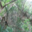
Label: forest